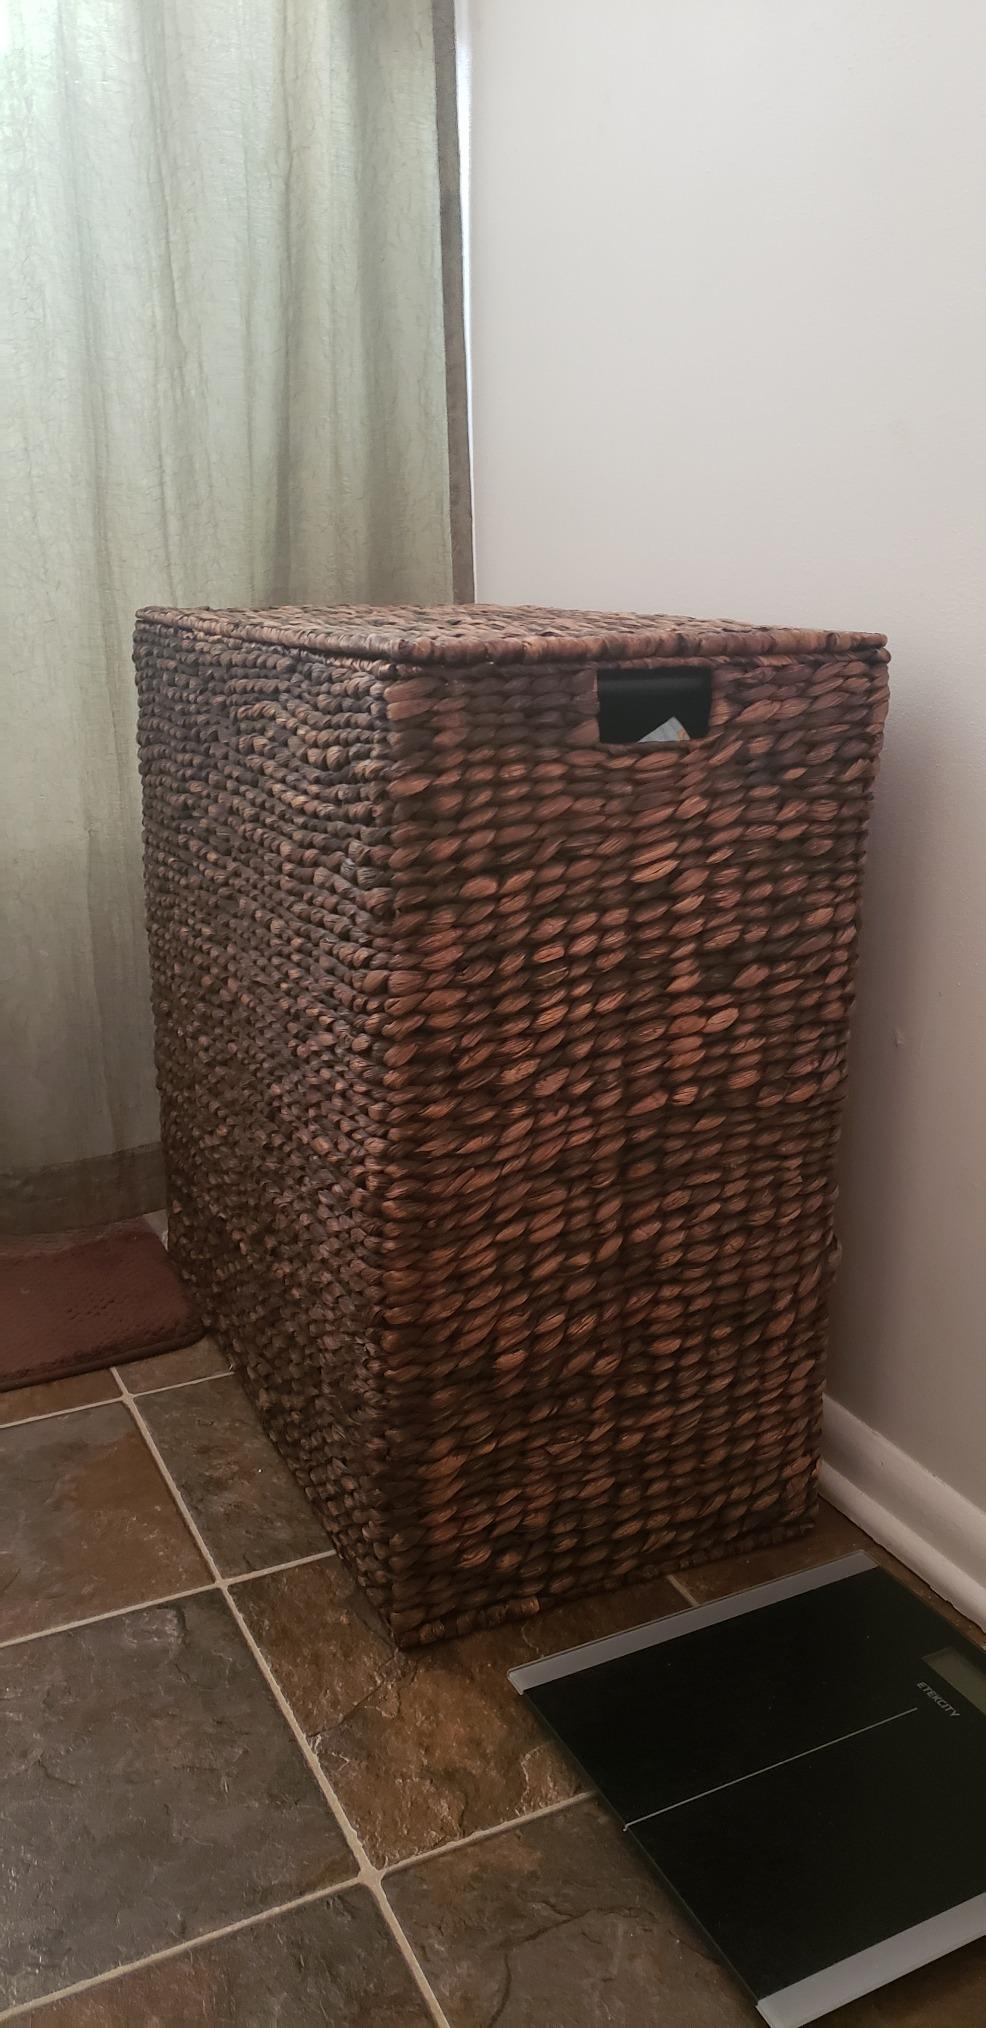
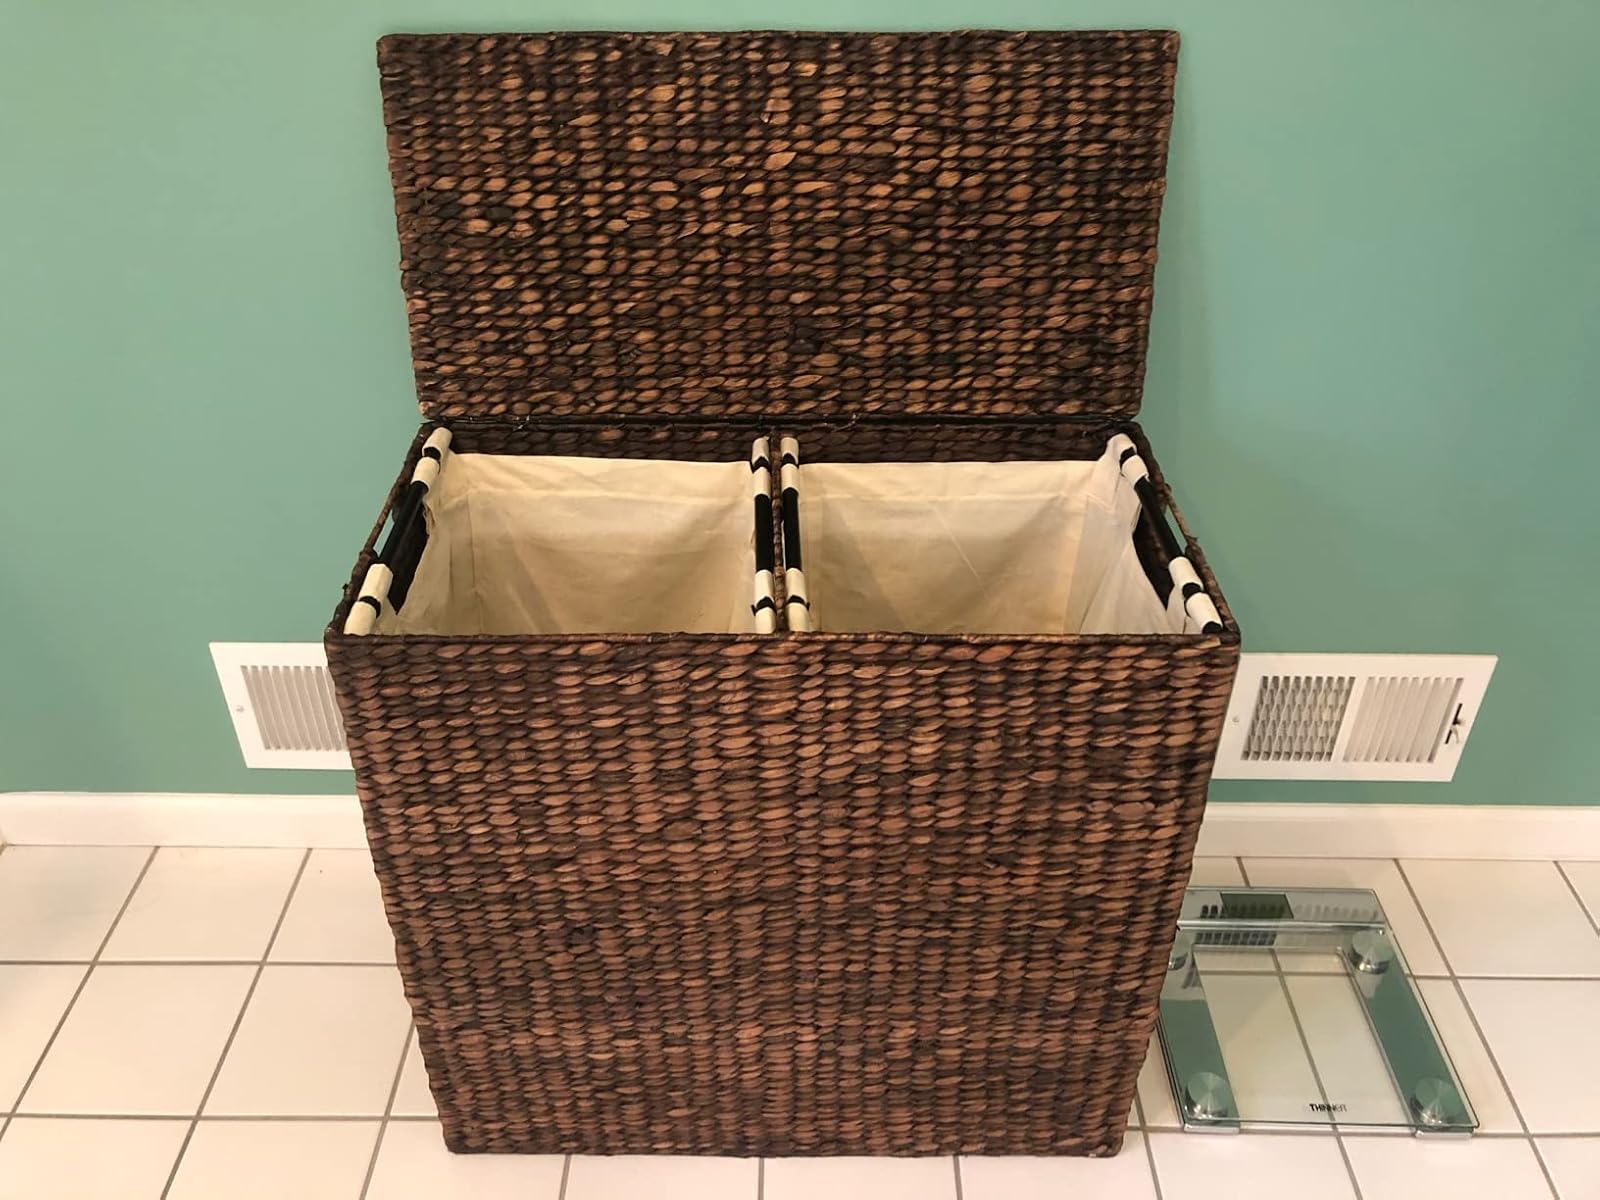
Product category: items_hamper
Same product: yes